1319

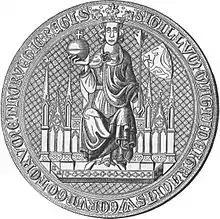
Seal of King Magnus Eriksson (1316–1374)

Year 1319 (MCCCXIX) was a common year starting on Monday of the Julian calendar.